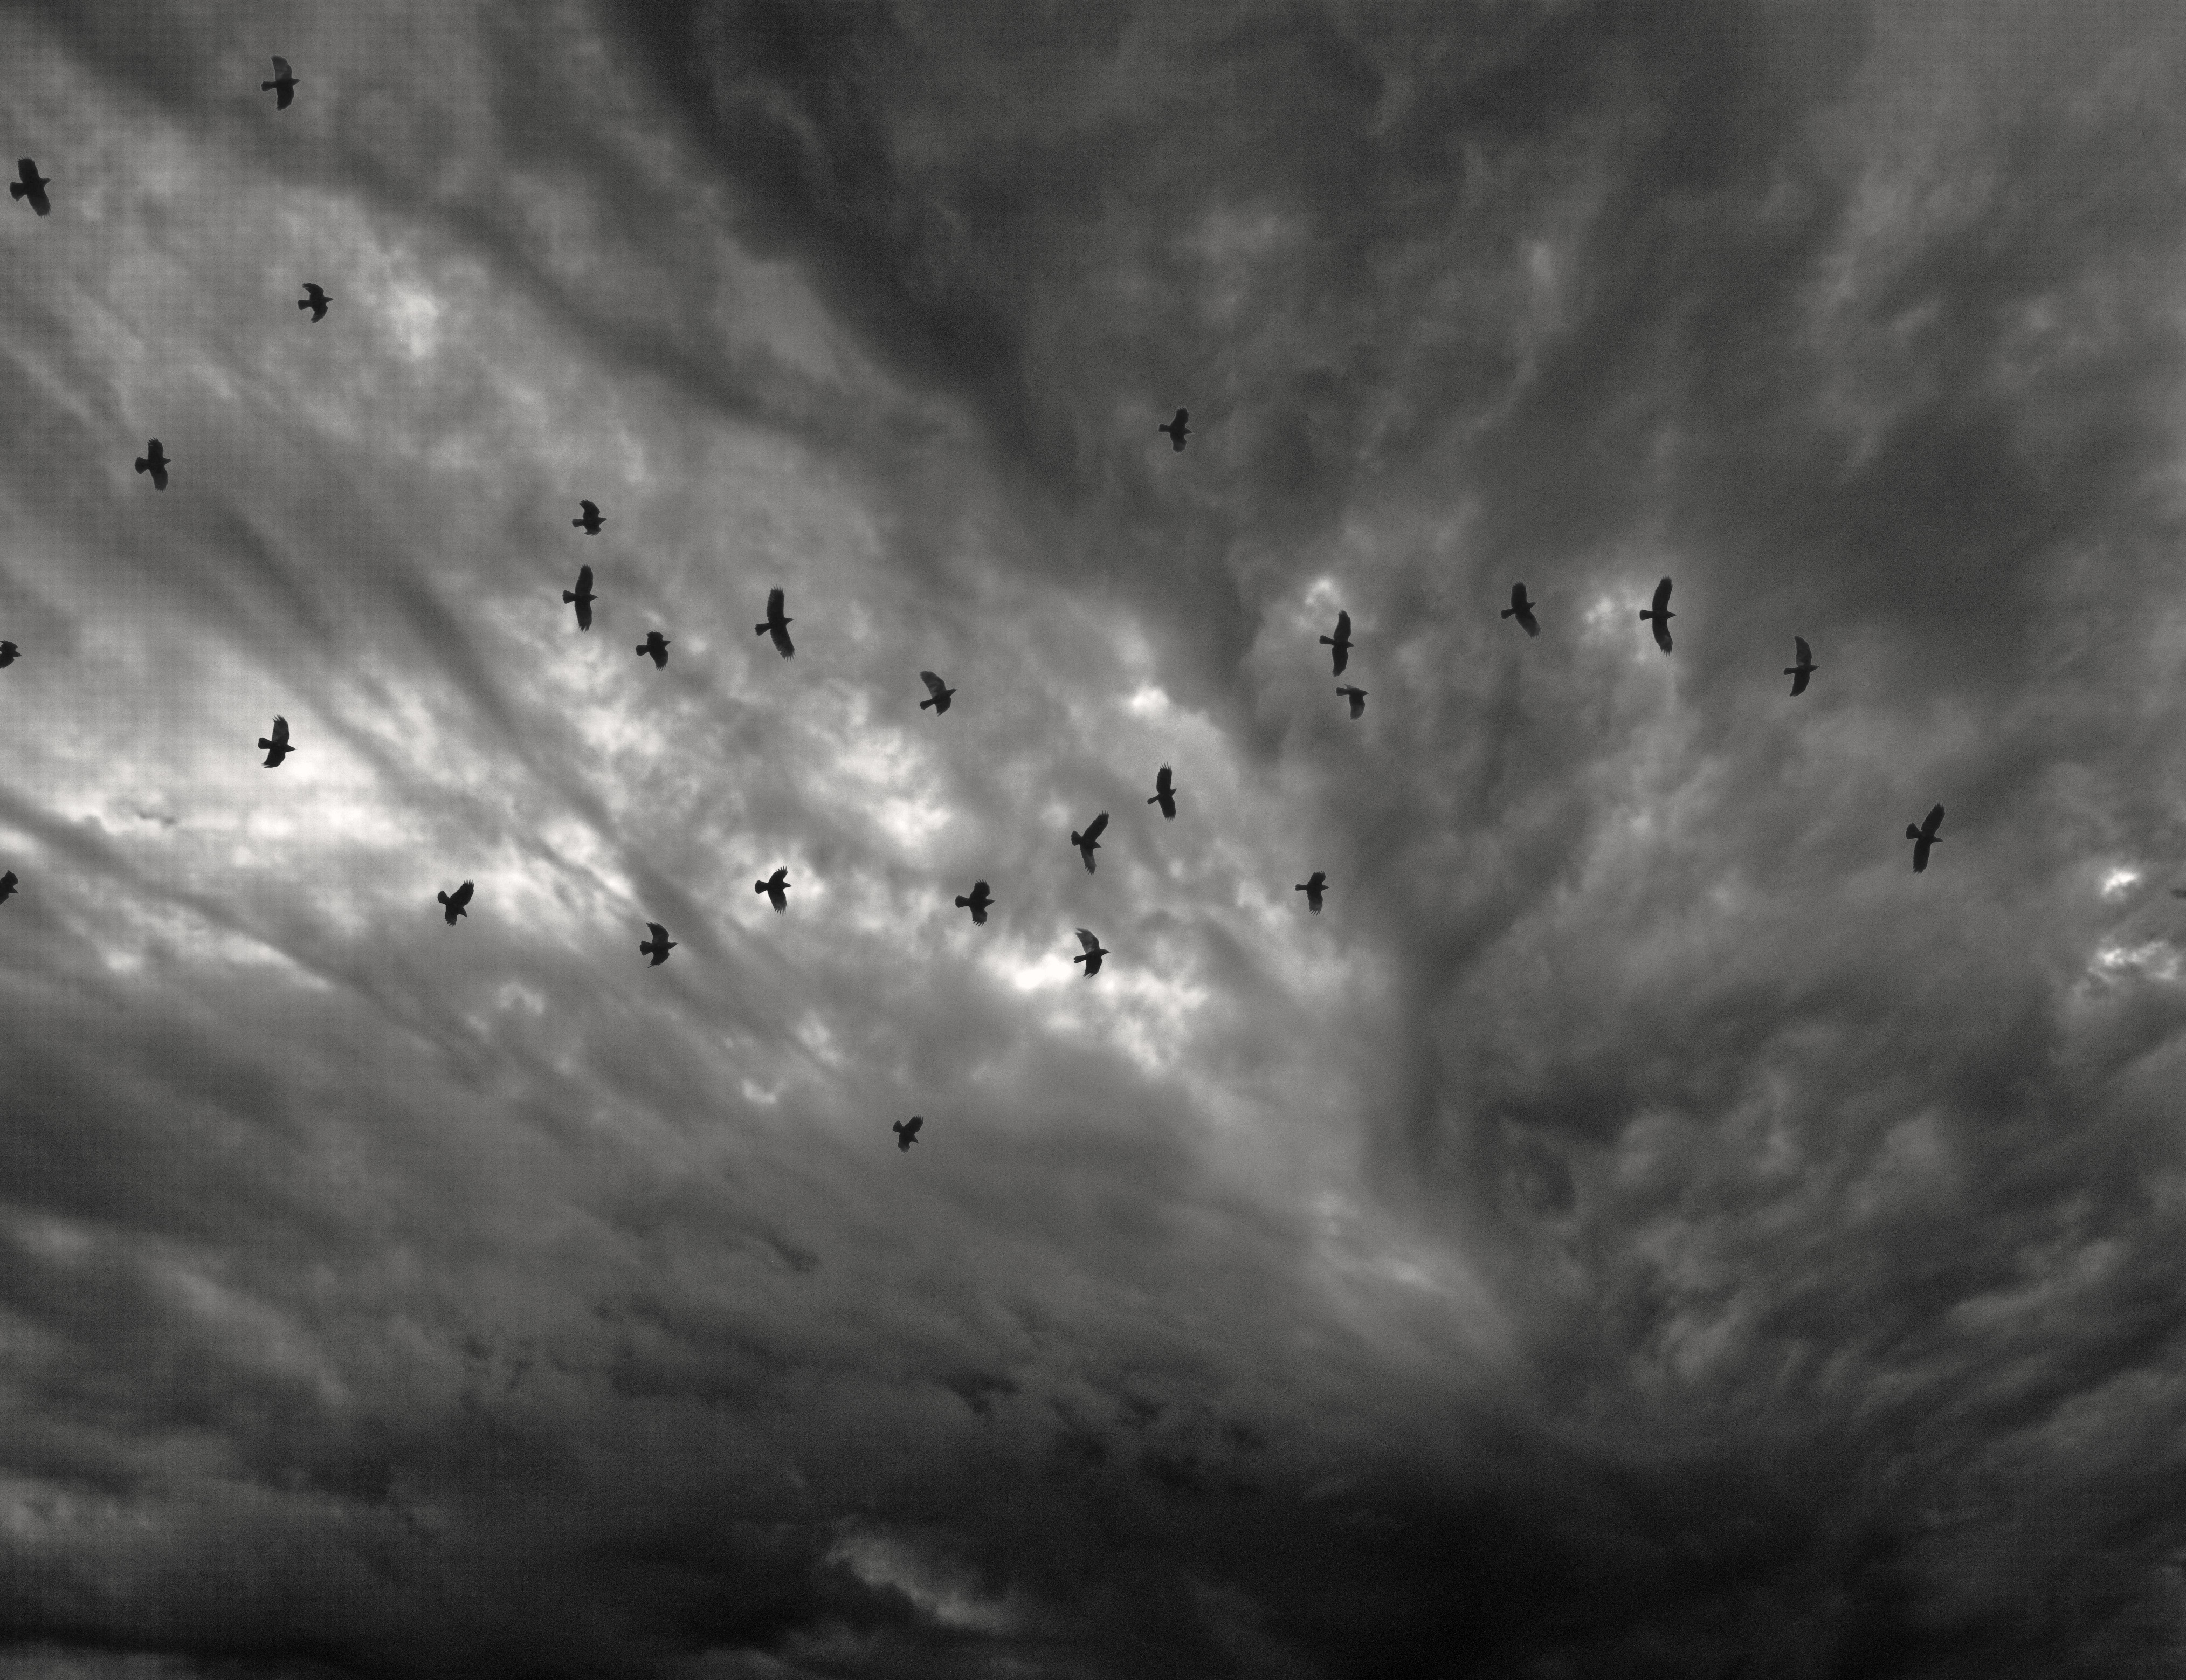
cloud, black and white, sky, atmosphere, line, weather, darkness, monochrome, moon, birds, clouds, hss, crows, photoillustration, meteorological phenomenon, monochrome photography, atmosphere of earth